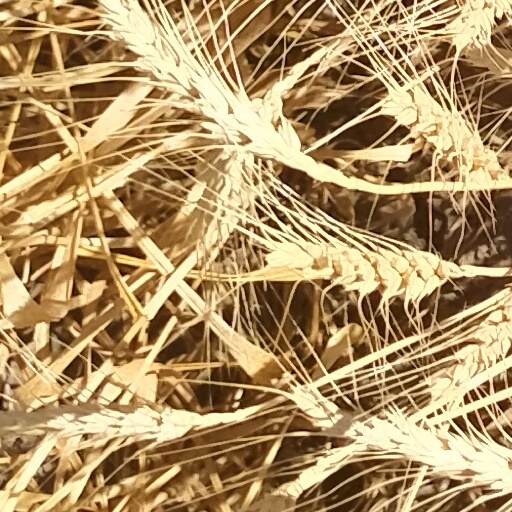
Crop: wheat